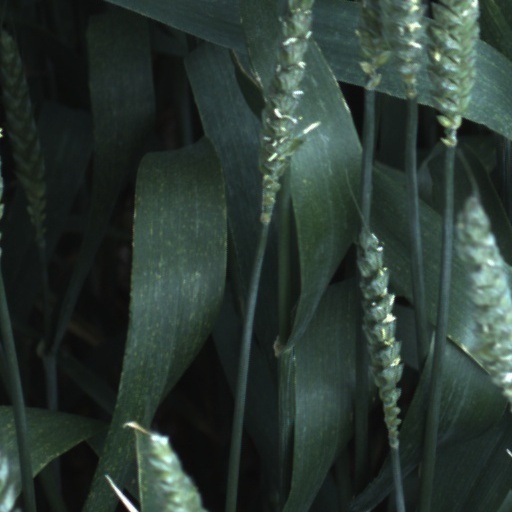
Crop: wheat